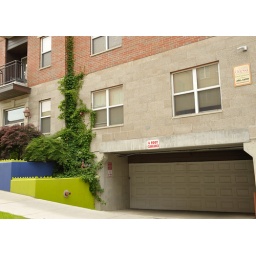
neg: flat cast stone baseneg: band above light base and below red brick gets lostneg: very flat look